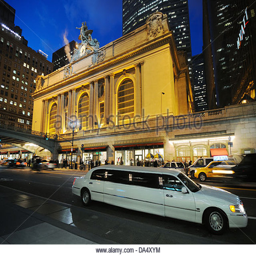
a limo parked in front